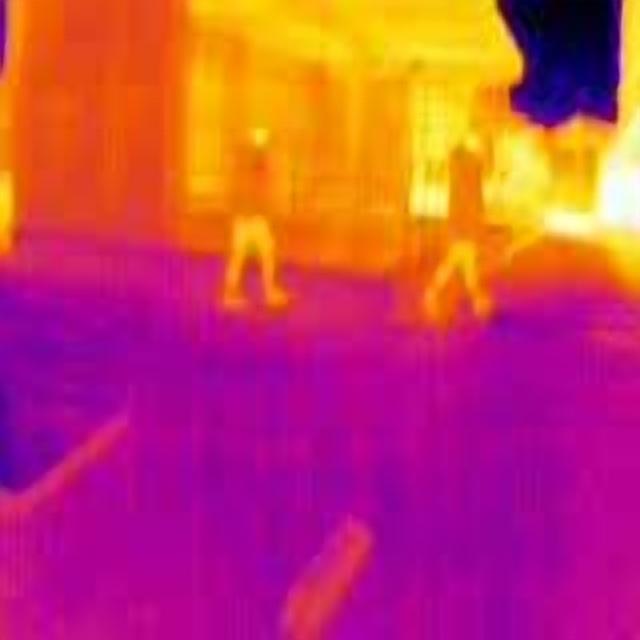
Detected objects:
label: person
label: person